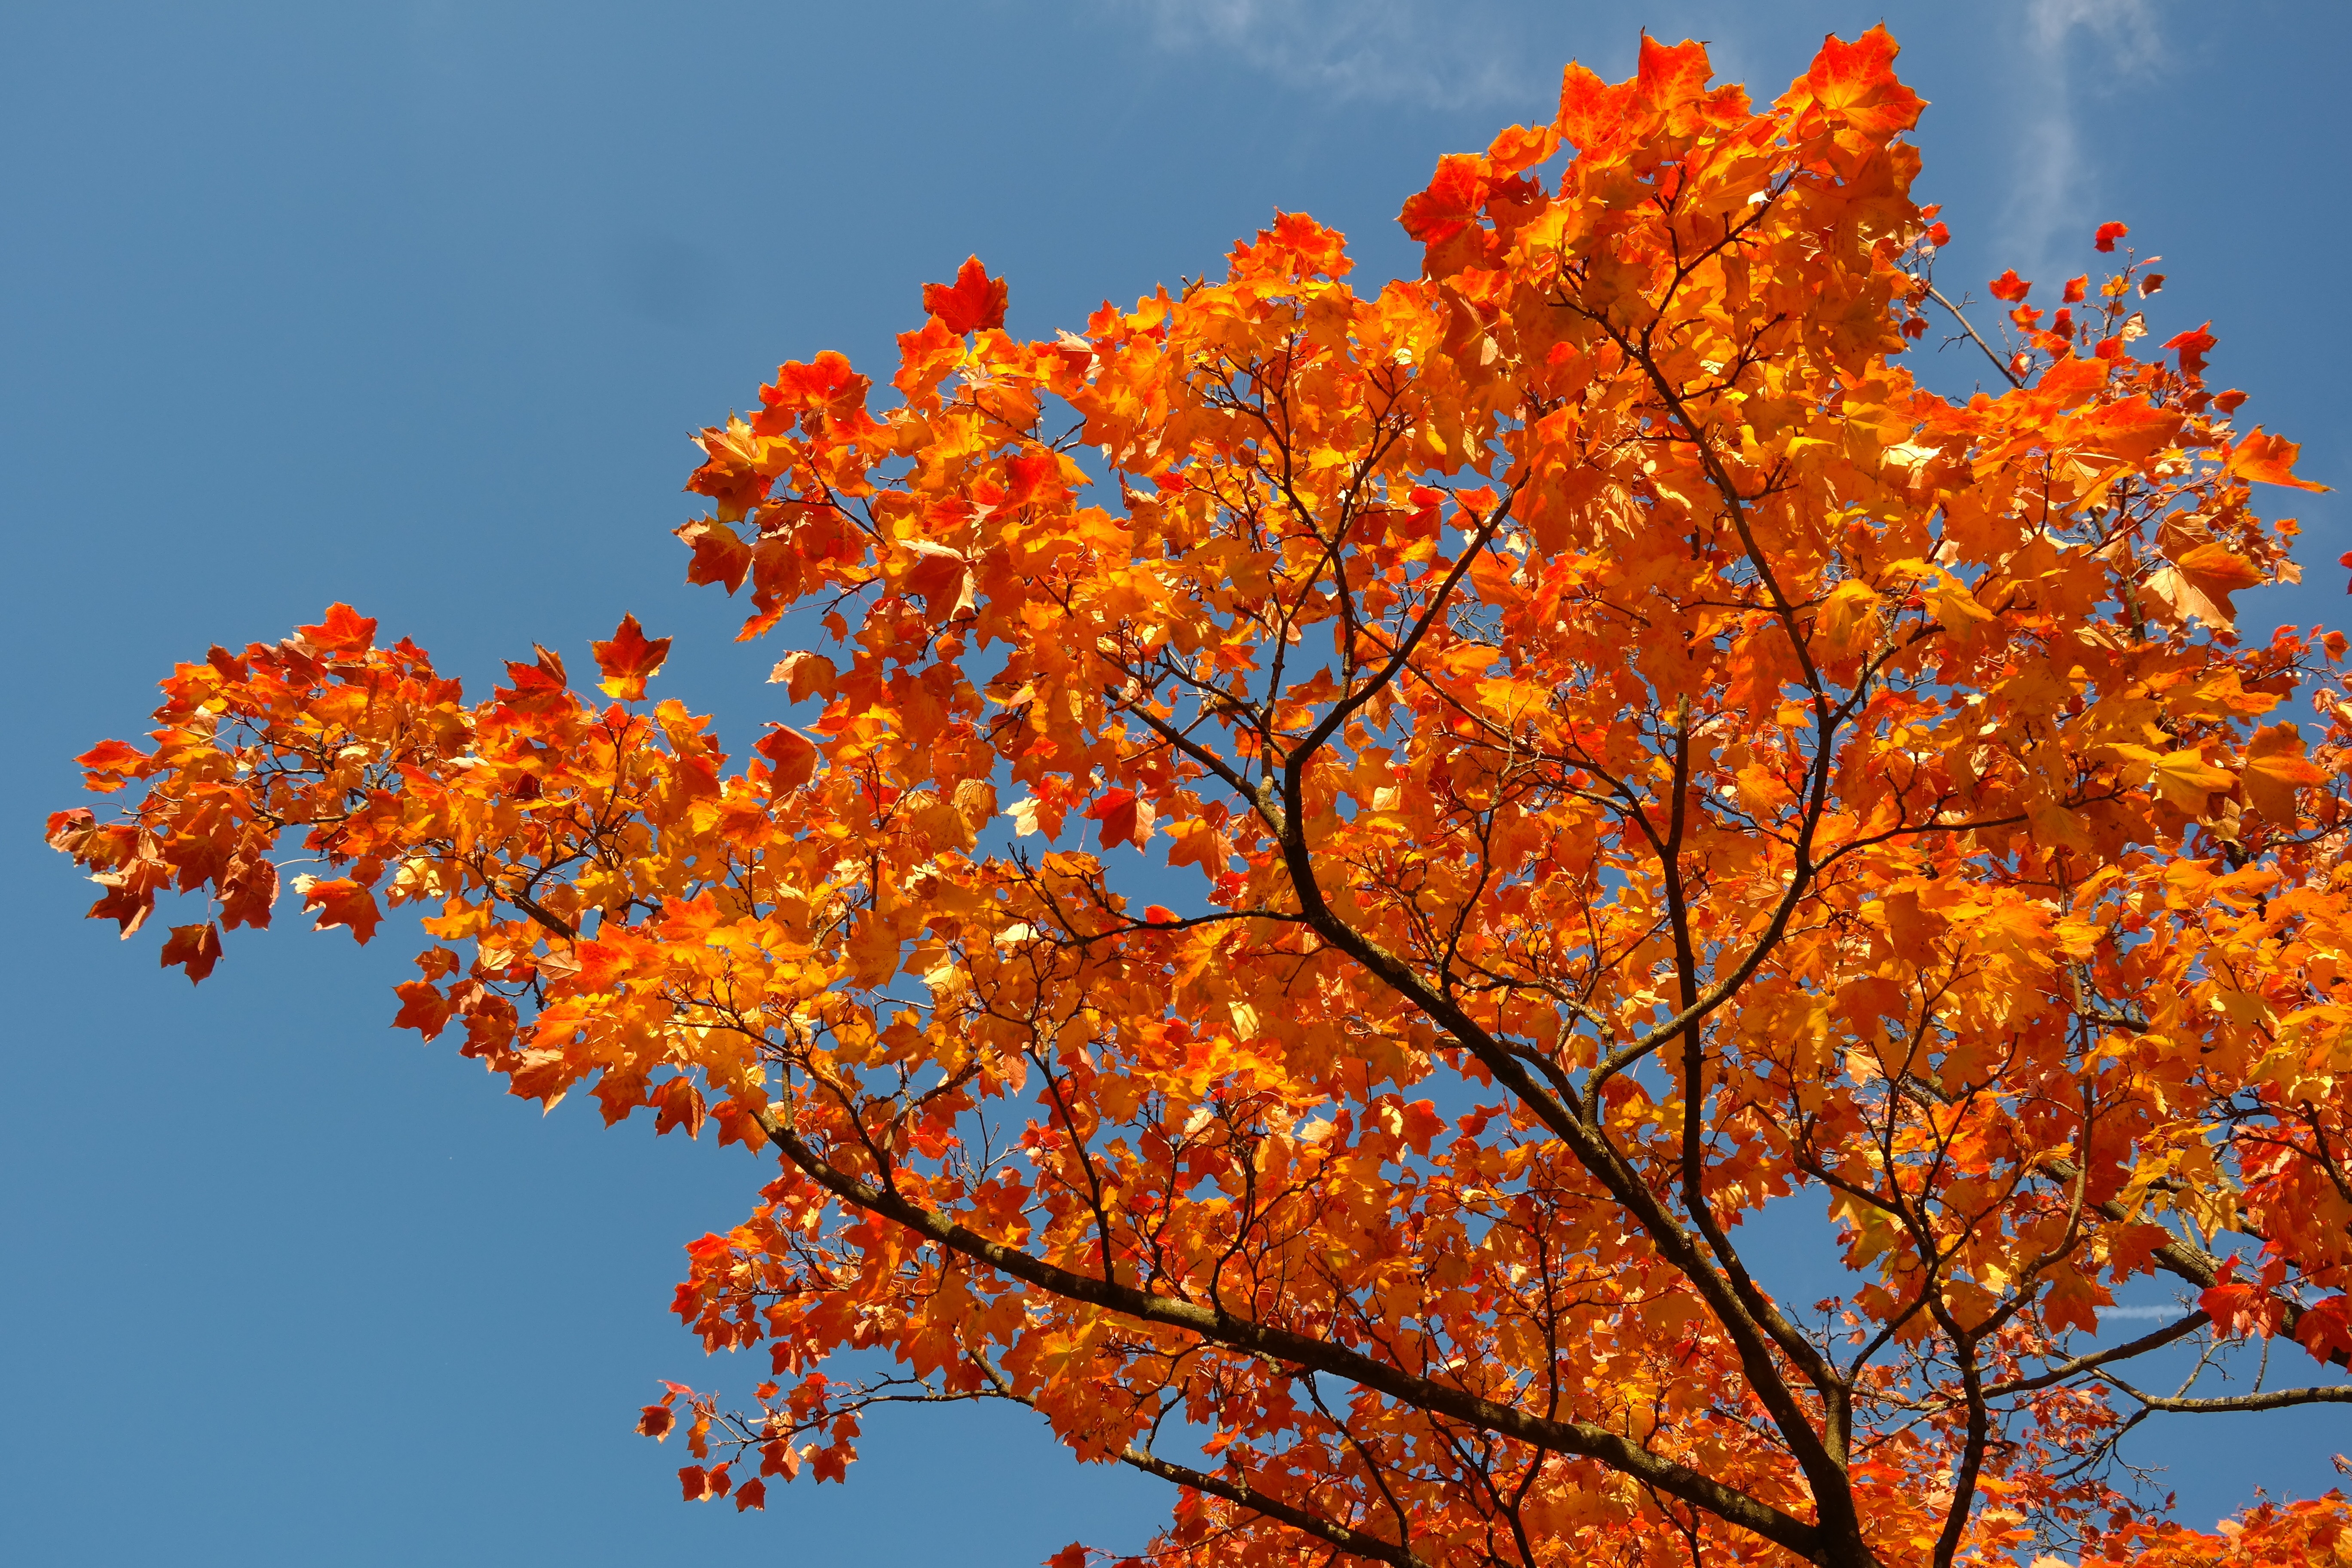
tree, nature, branch, blossom, plant, sky, leaf, flower, foliage, orange, red, autumn, yellow, season, maple, maple tree, deciduous tree, leaves, gold, shrub, october, maple leaves, time of year, fall color, fall foliage, fall leaves, autumn colours, acer, golden yellow, gelbrot, flowering plant, red orange, yellow red, yellow orange, orange red, needle leaf maple, norway maple, acer platanoides, woody plant, land plant